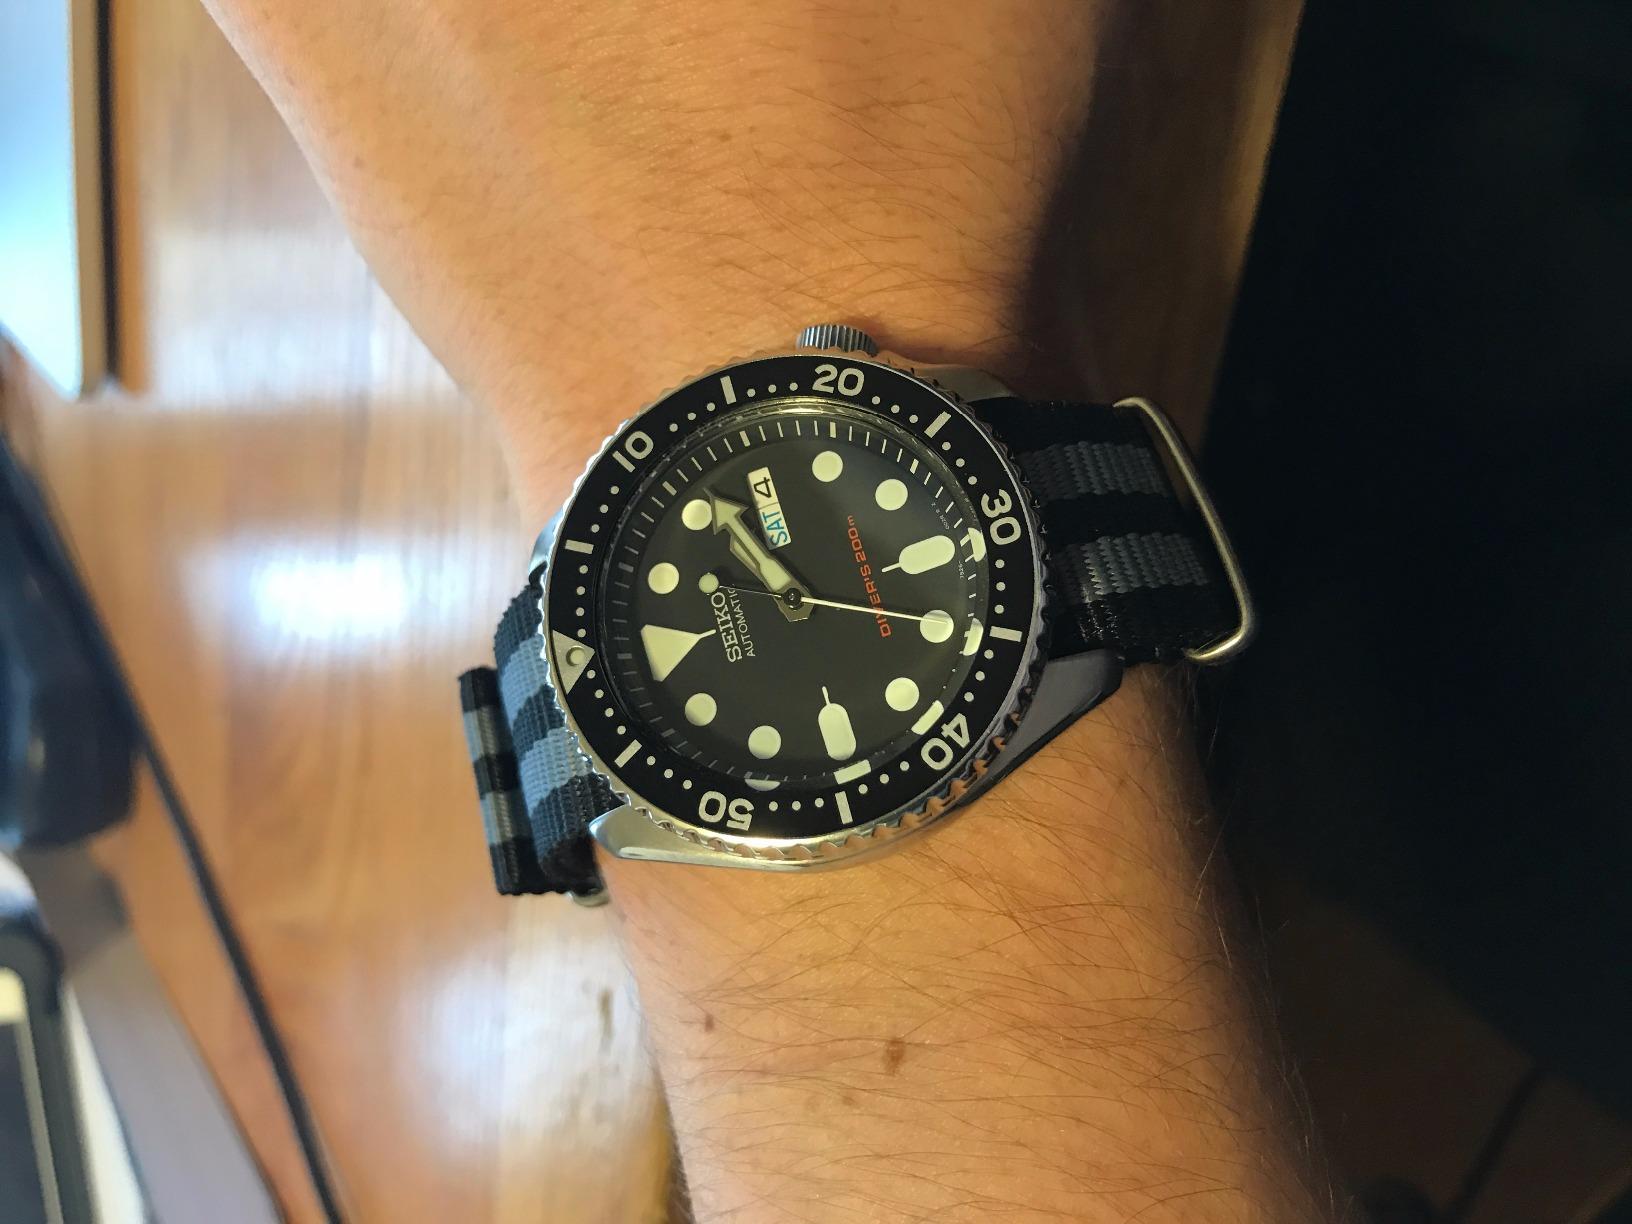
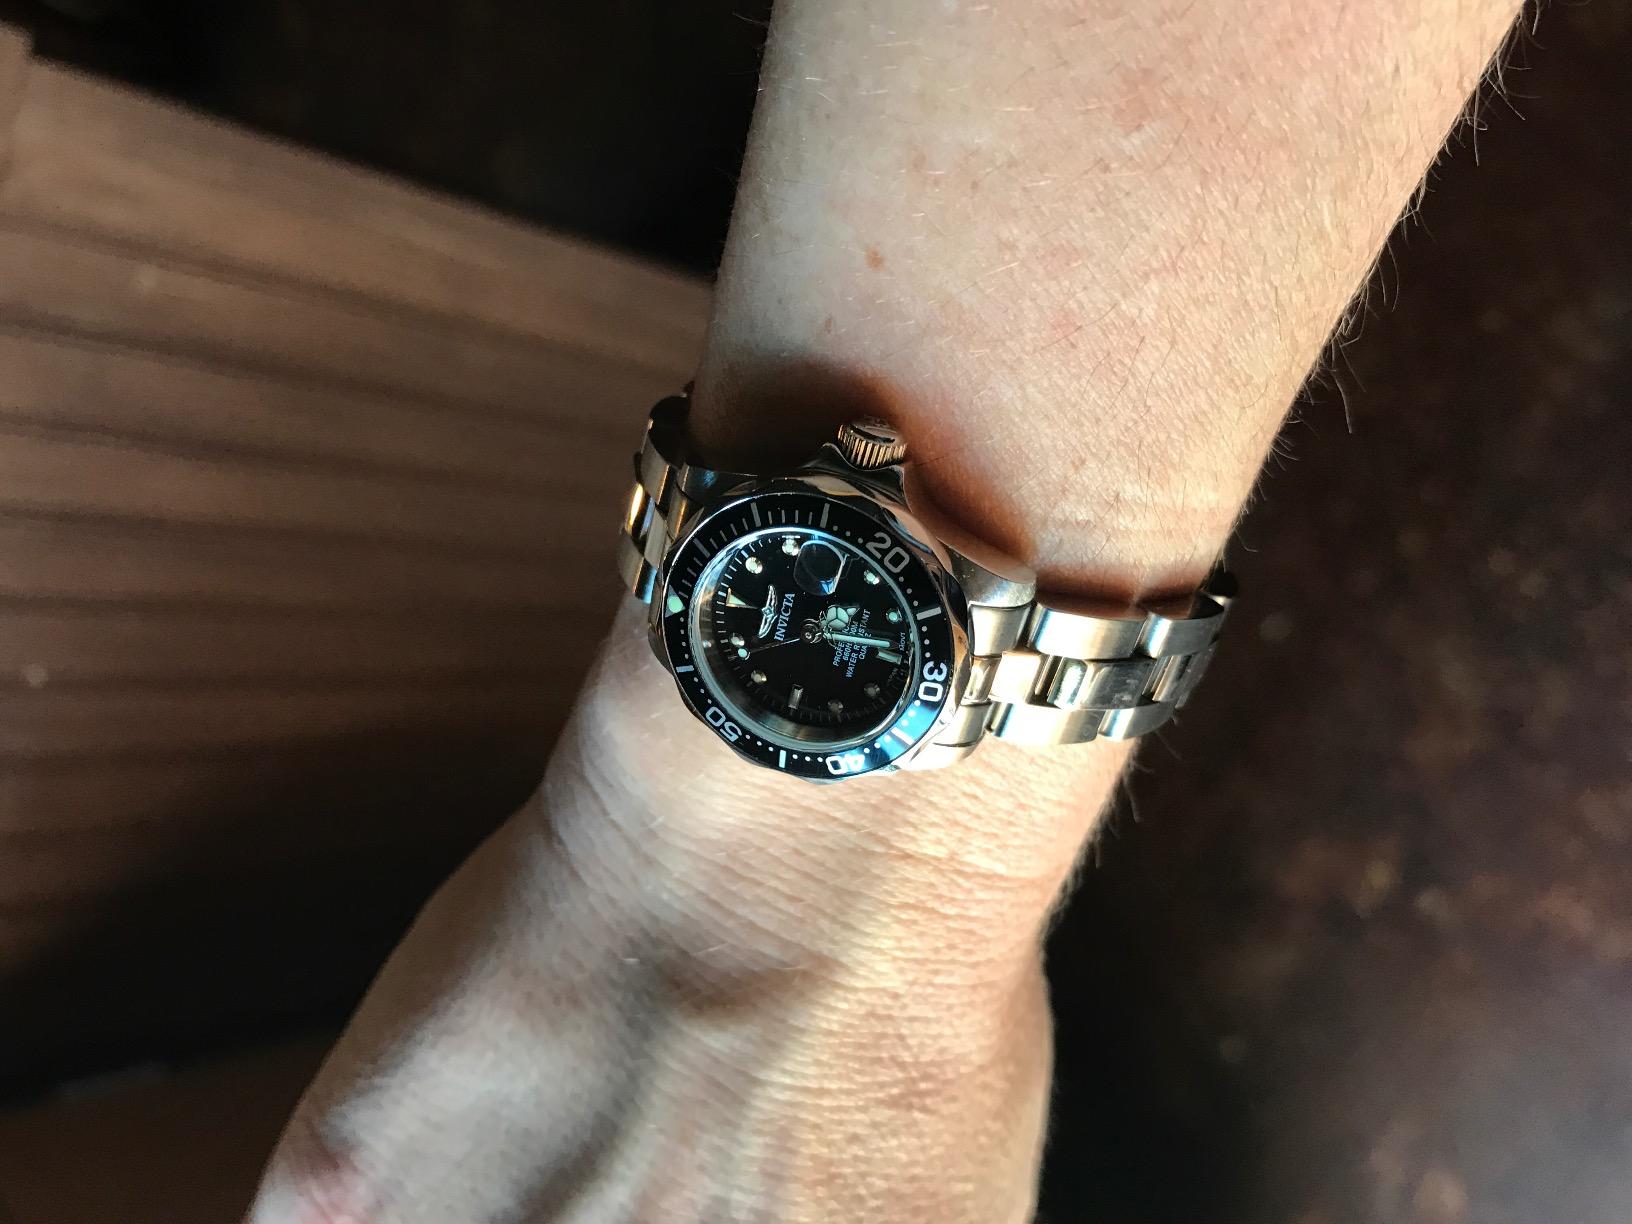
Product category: accessories_watch
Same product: no